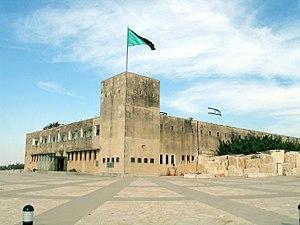
Les batailles de Latroun sont cinq batailles qui ont opposé Israéliens et Transjordaniens sur les contreforts de Latroun entre les 25 mai et 18 juillet 1948 pendant la première guerre israélo-arabe.
Un fort Tegart est une fortification de police militaire, construite à travers la Palestine, sous mandat britannique, mis en œuvre lors de la révolte arabe de Palestine de 1936 à 1939. En Israël, ces prisons sont appelées Taggart. Ces forts sont baptisés en référence à l'officier de police britannique Charles Augustus Tegart, qui en est le concepteur.